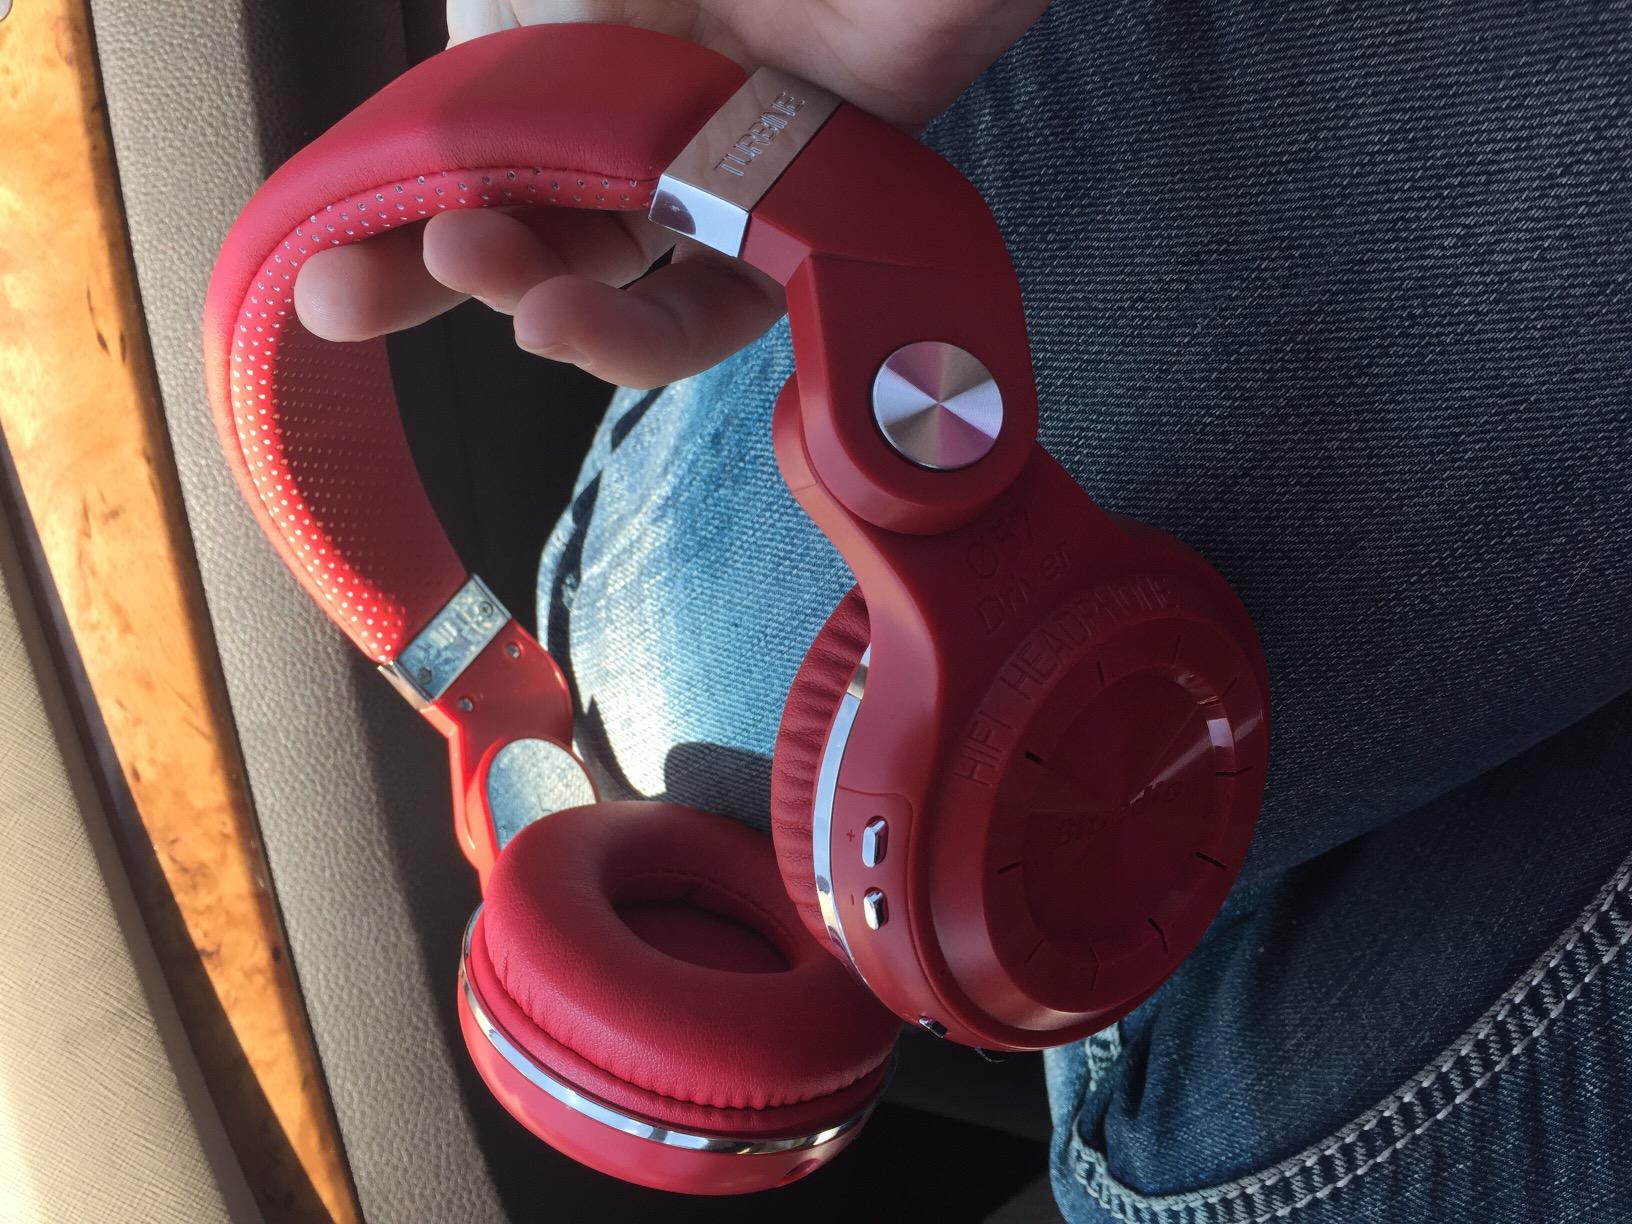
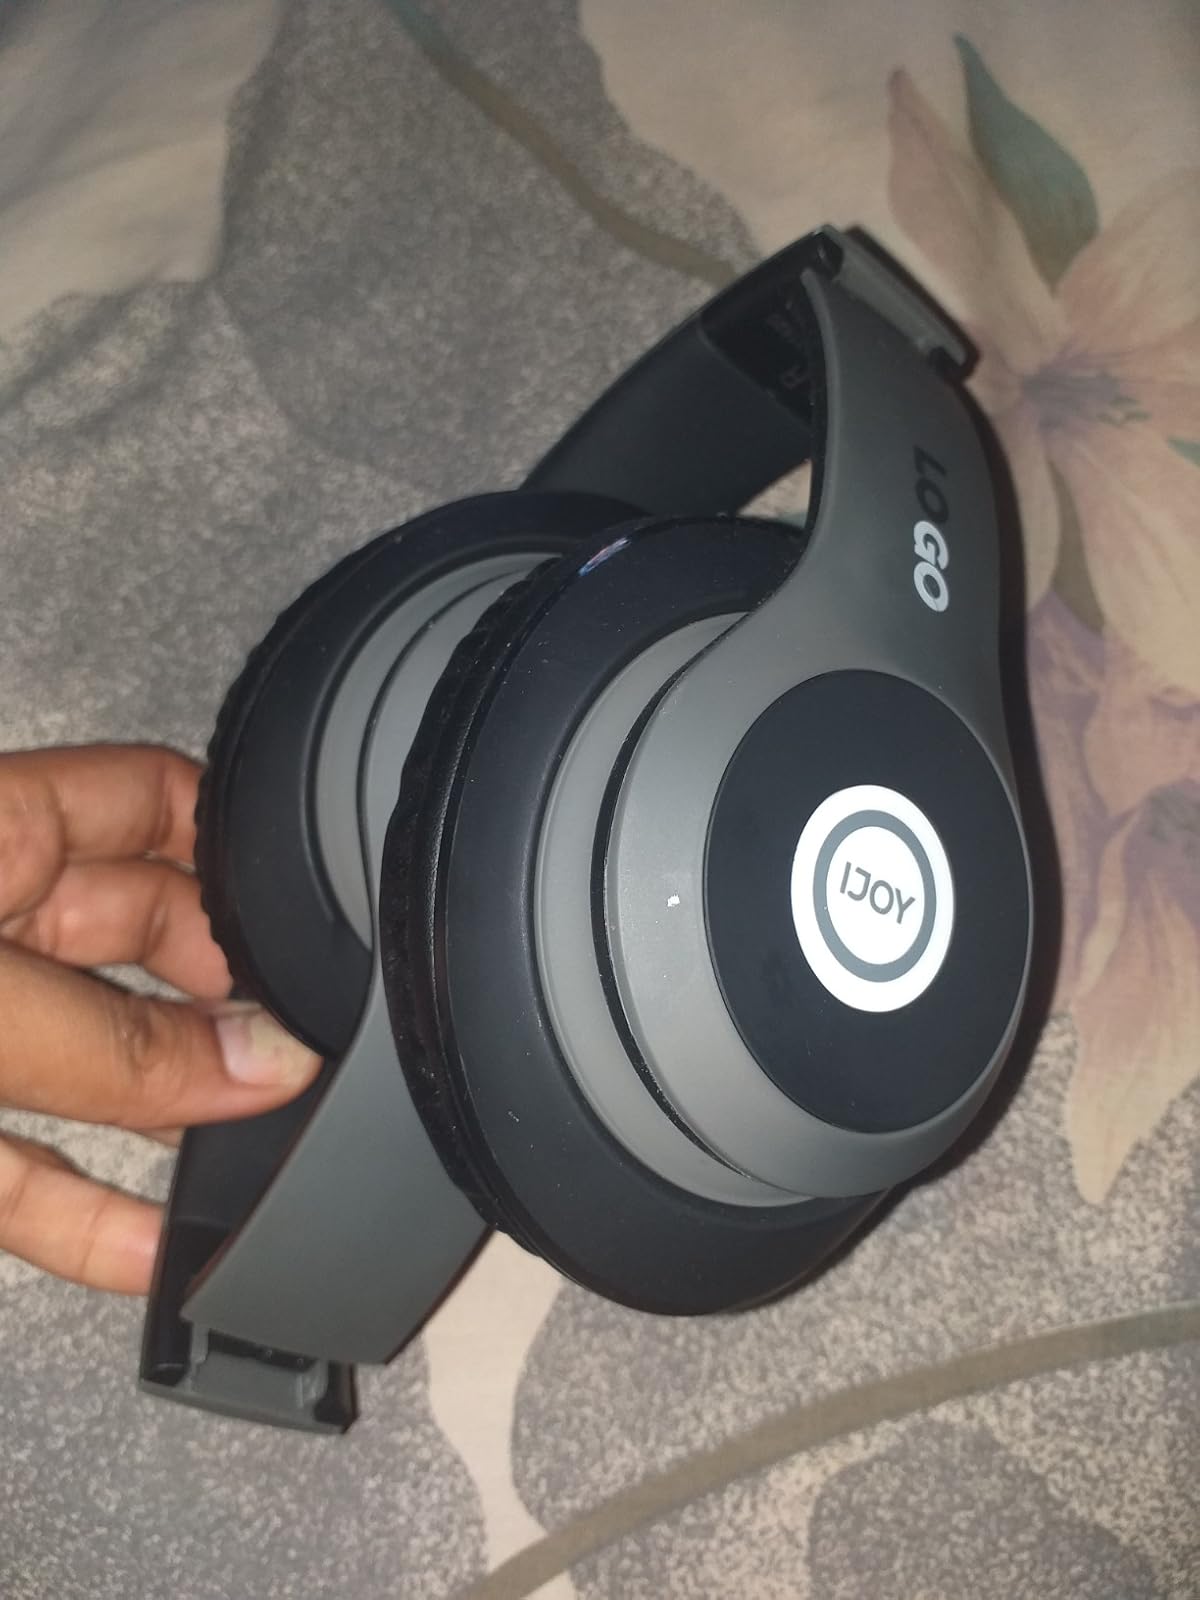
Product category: headphones
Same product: no